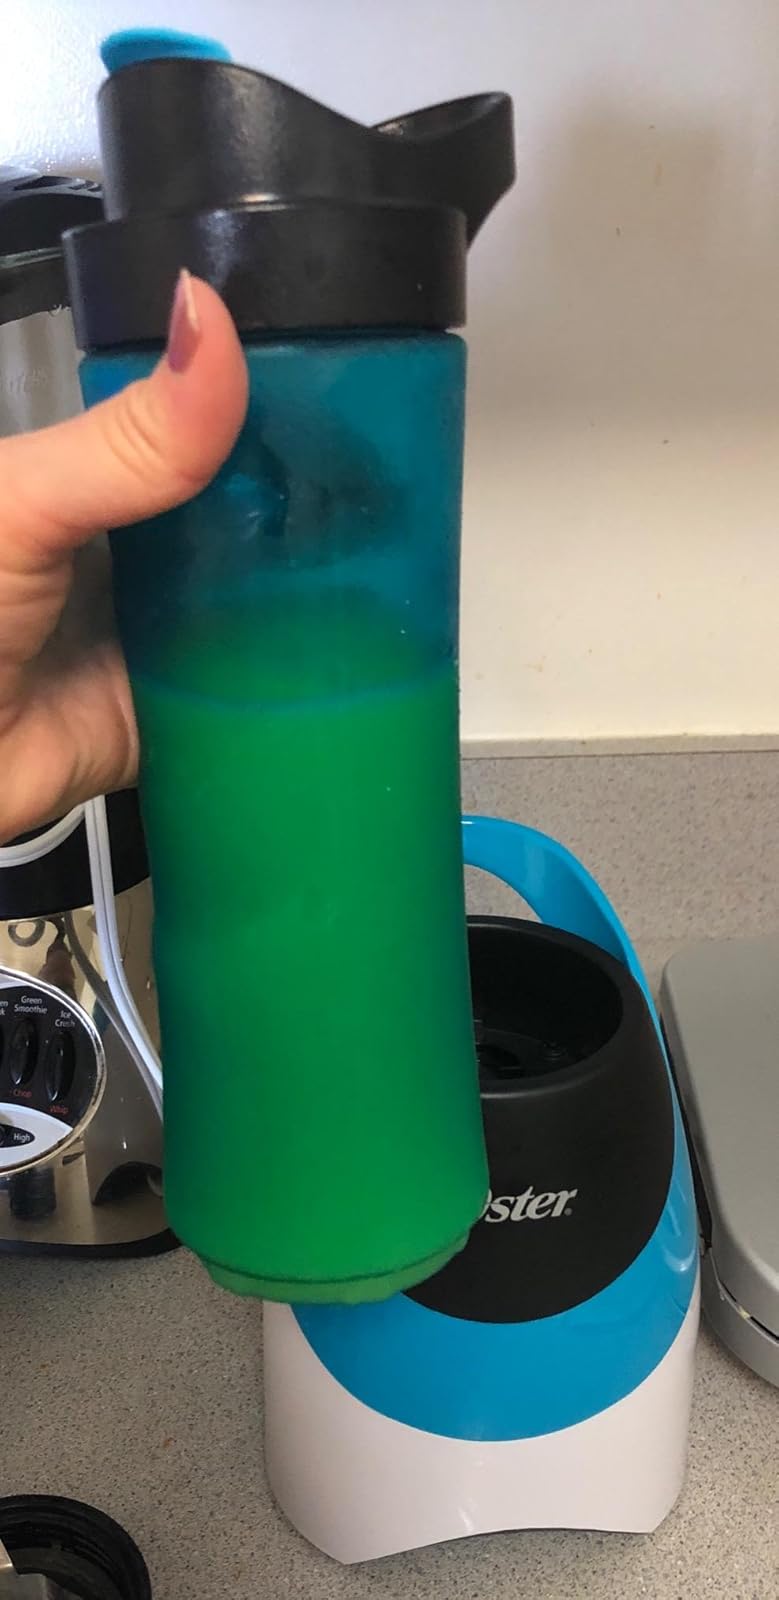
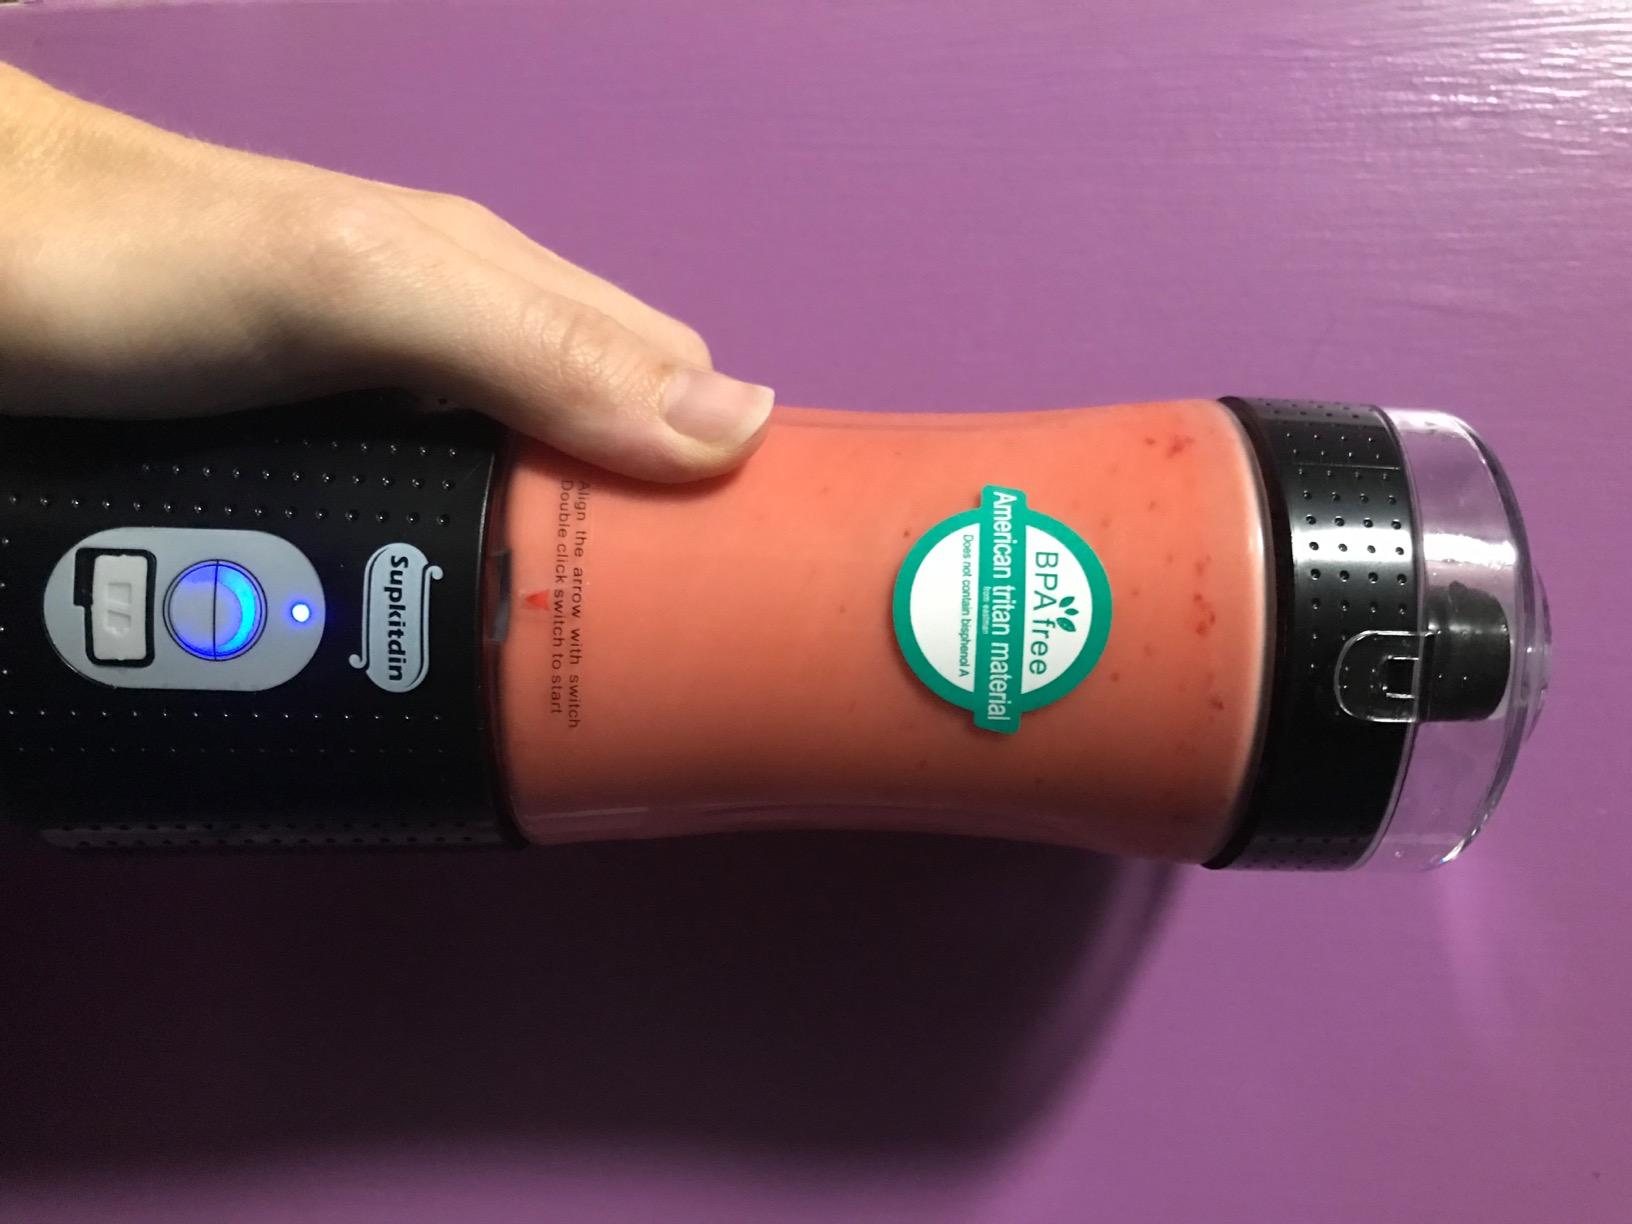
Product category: items_blender
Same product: no